Ascidiacea

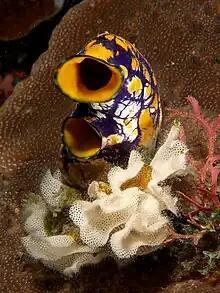
The colorful "Polycarpa aurata" sits in a bed of white bryozoans ("Triphyllozoon inornatum").

The pharynx forms the first part of the digestive system. The endostyle produces a supply of mucus which is then passed into the rest of the pharynx by the beating of flagella along its margins. The mucus then flows in a sheet across the surface of the pharynx, trapping planktonic food particles as they pass through the stigmata, and is collected in the ridge on the dorsal surface. The ridge bears a groove along one side, which passes the collected food downwards and into the oesophageal opening at the base of the pharynx.